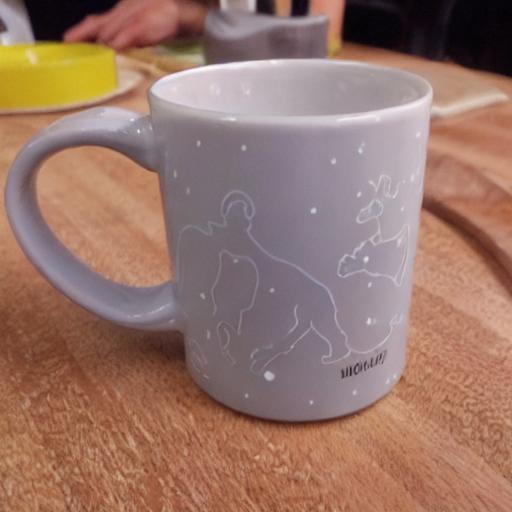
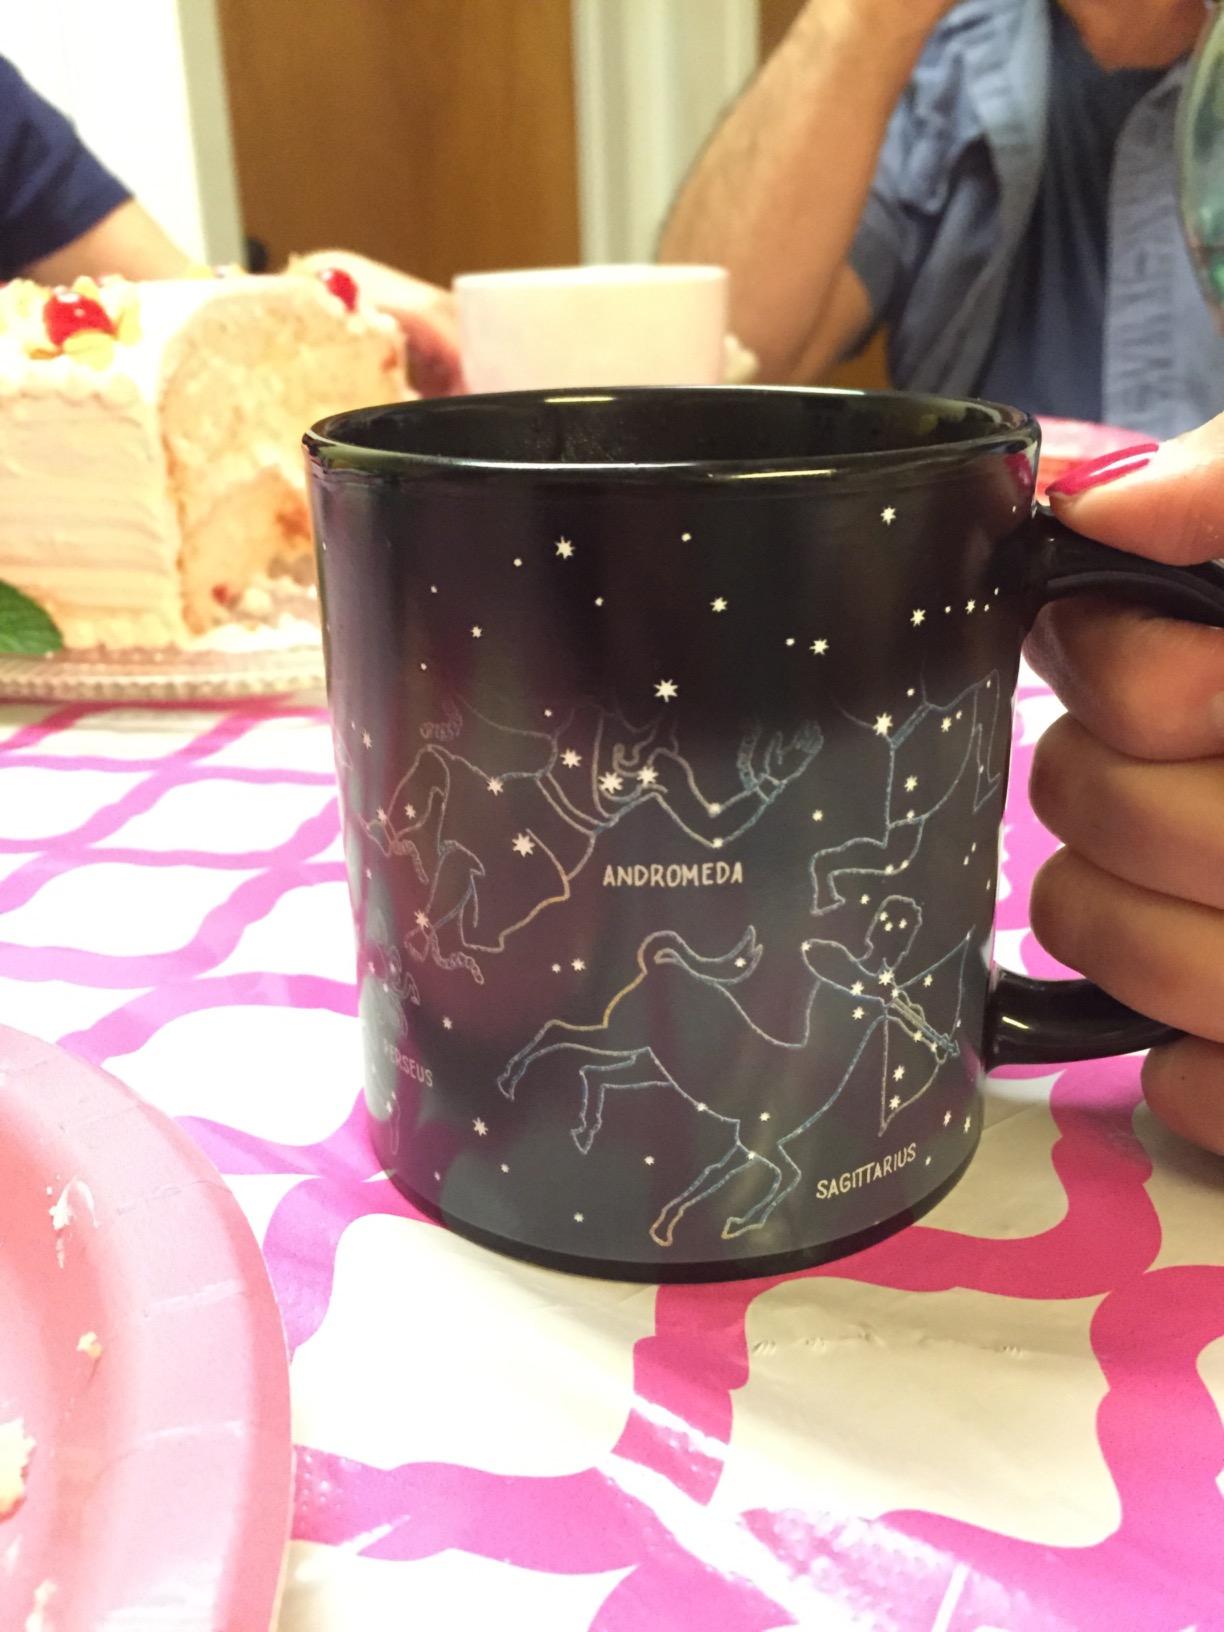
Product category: items_mug
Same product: no